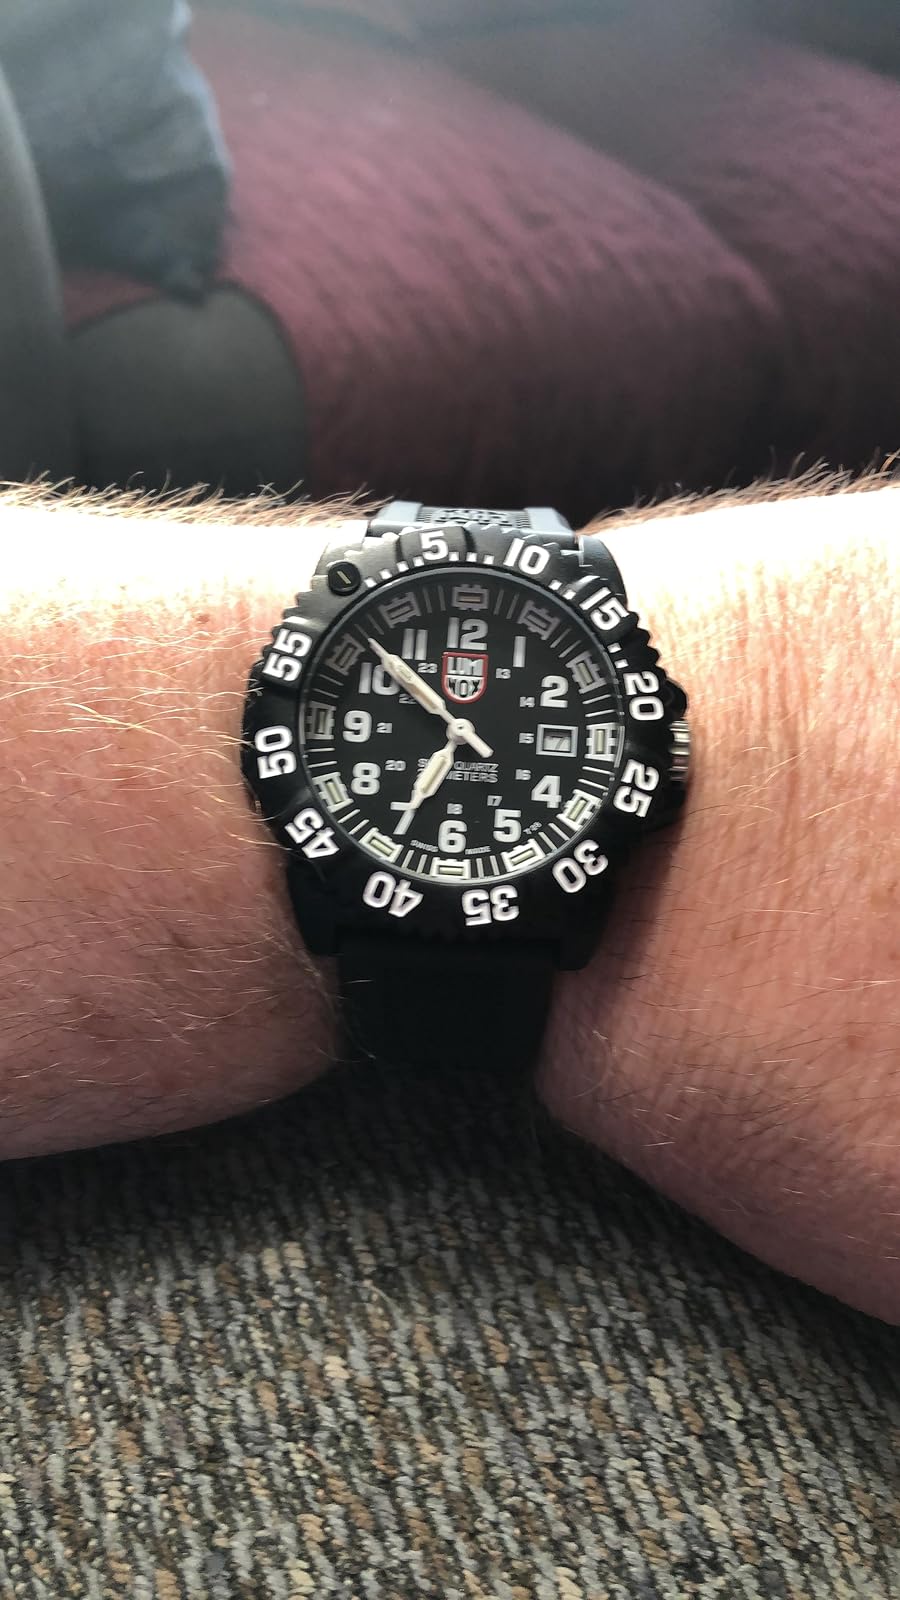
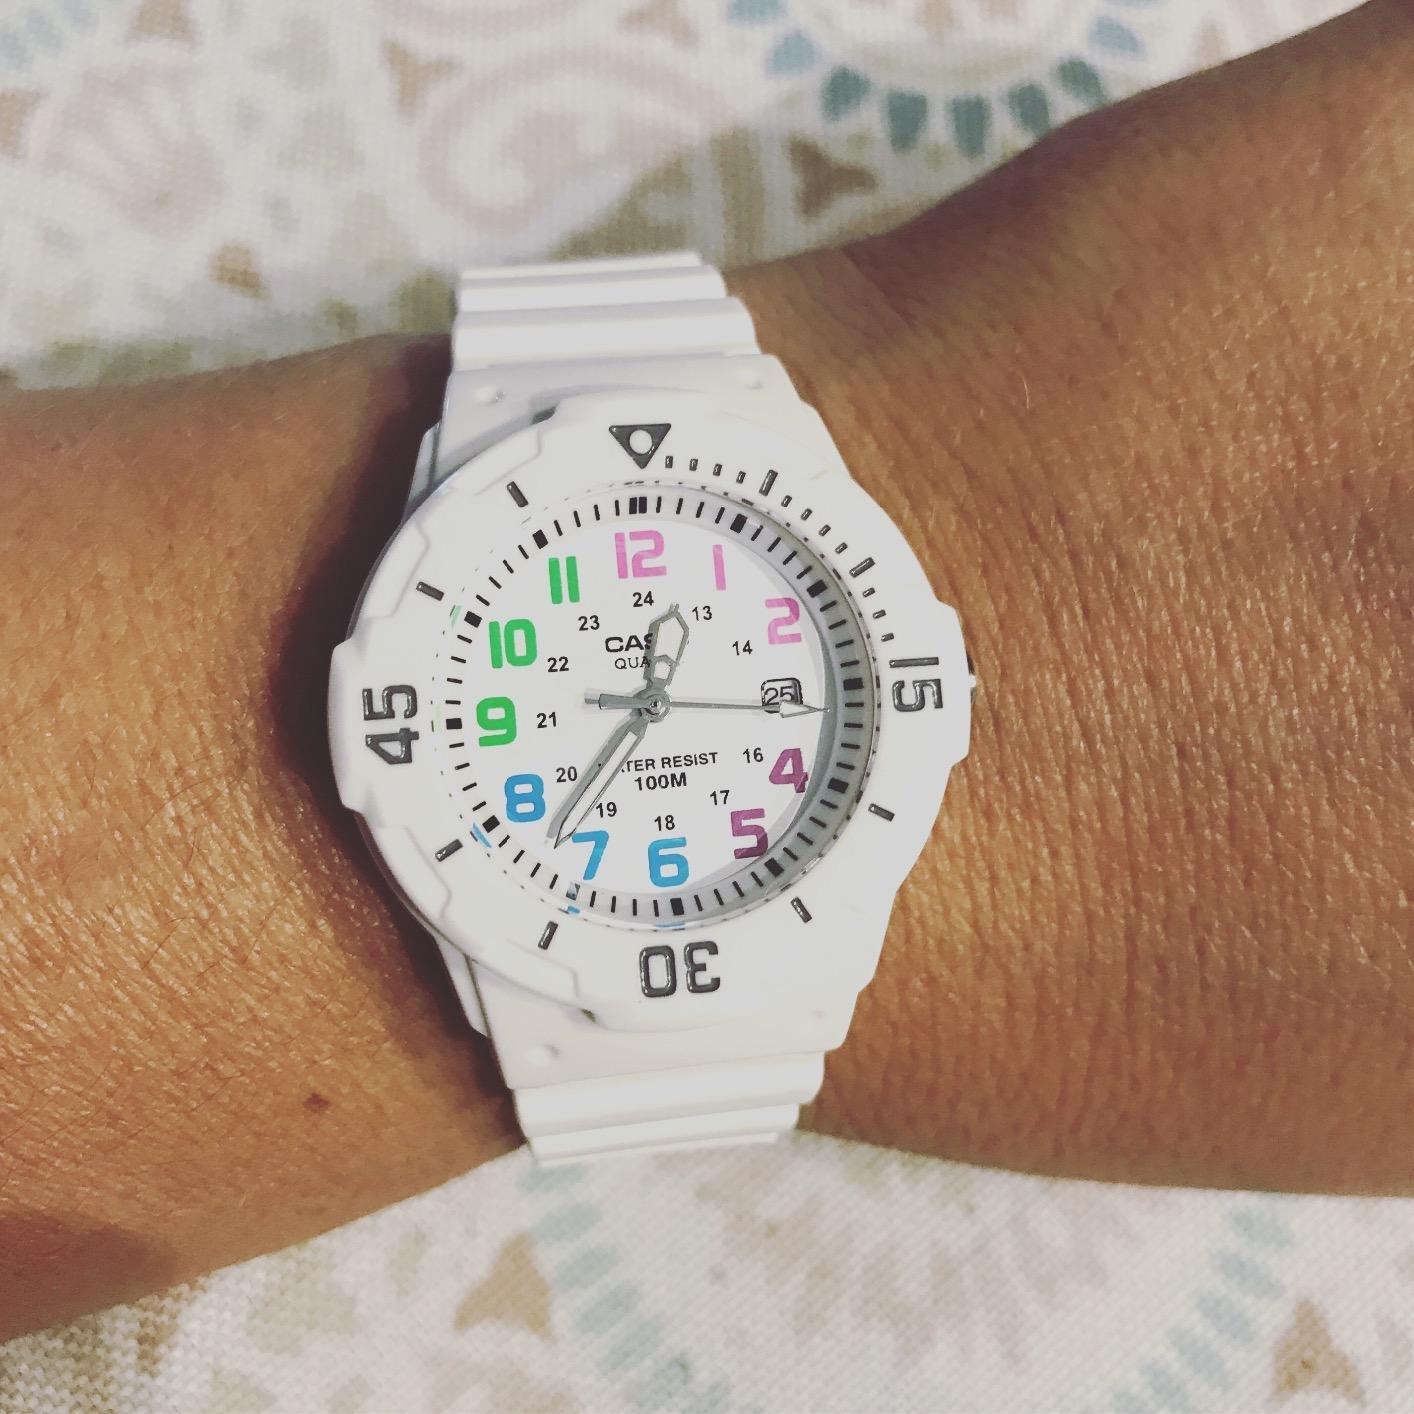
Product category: accessories_watch
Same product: no